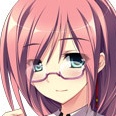
Portrait style: Anime Portrait